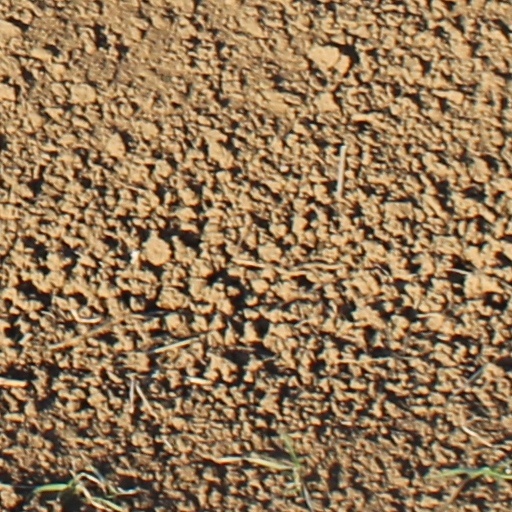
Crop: wheat